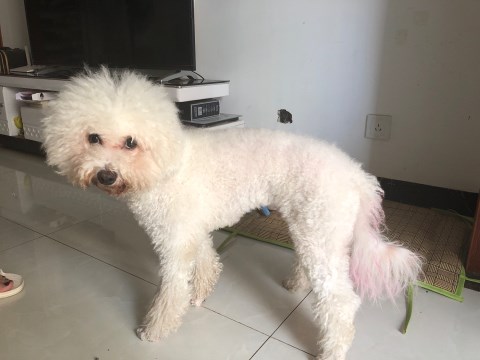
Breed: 3083-n000117-Bichon_Frise